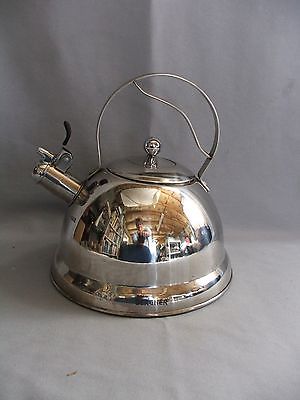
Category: kettle